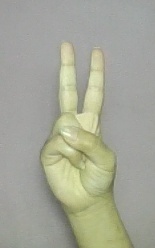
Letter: taa